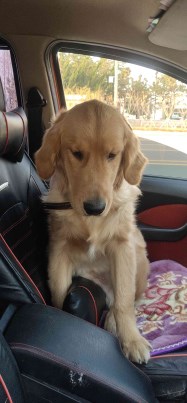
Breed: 5355-n000126-golden_retriever